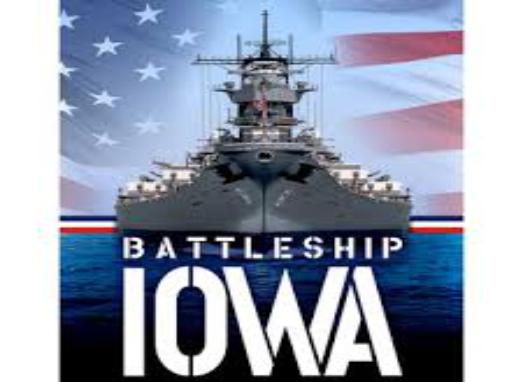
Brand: battleship
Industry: Leisure